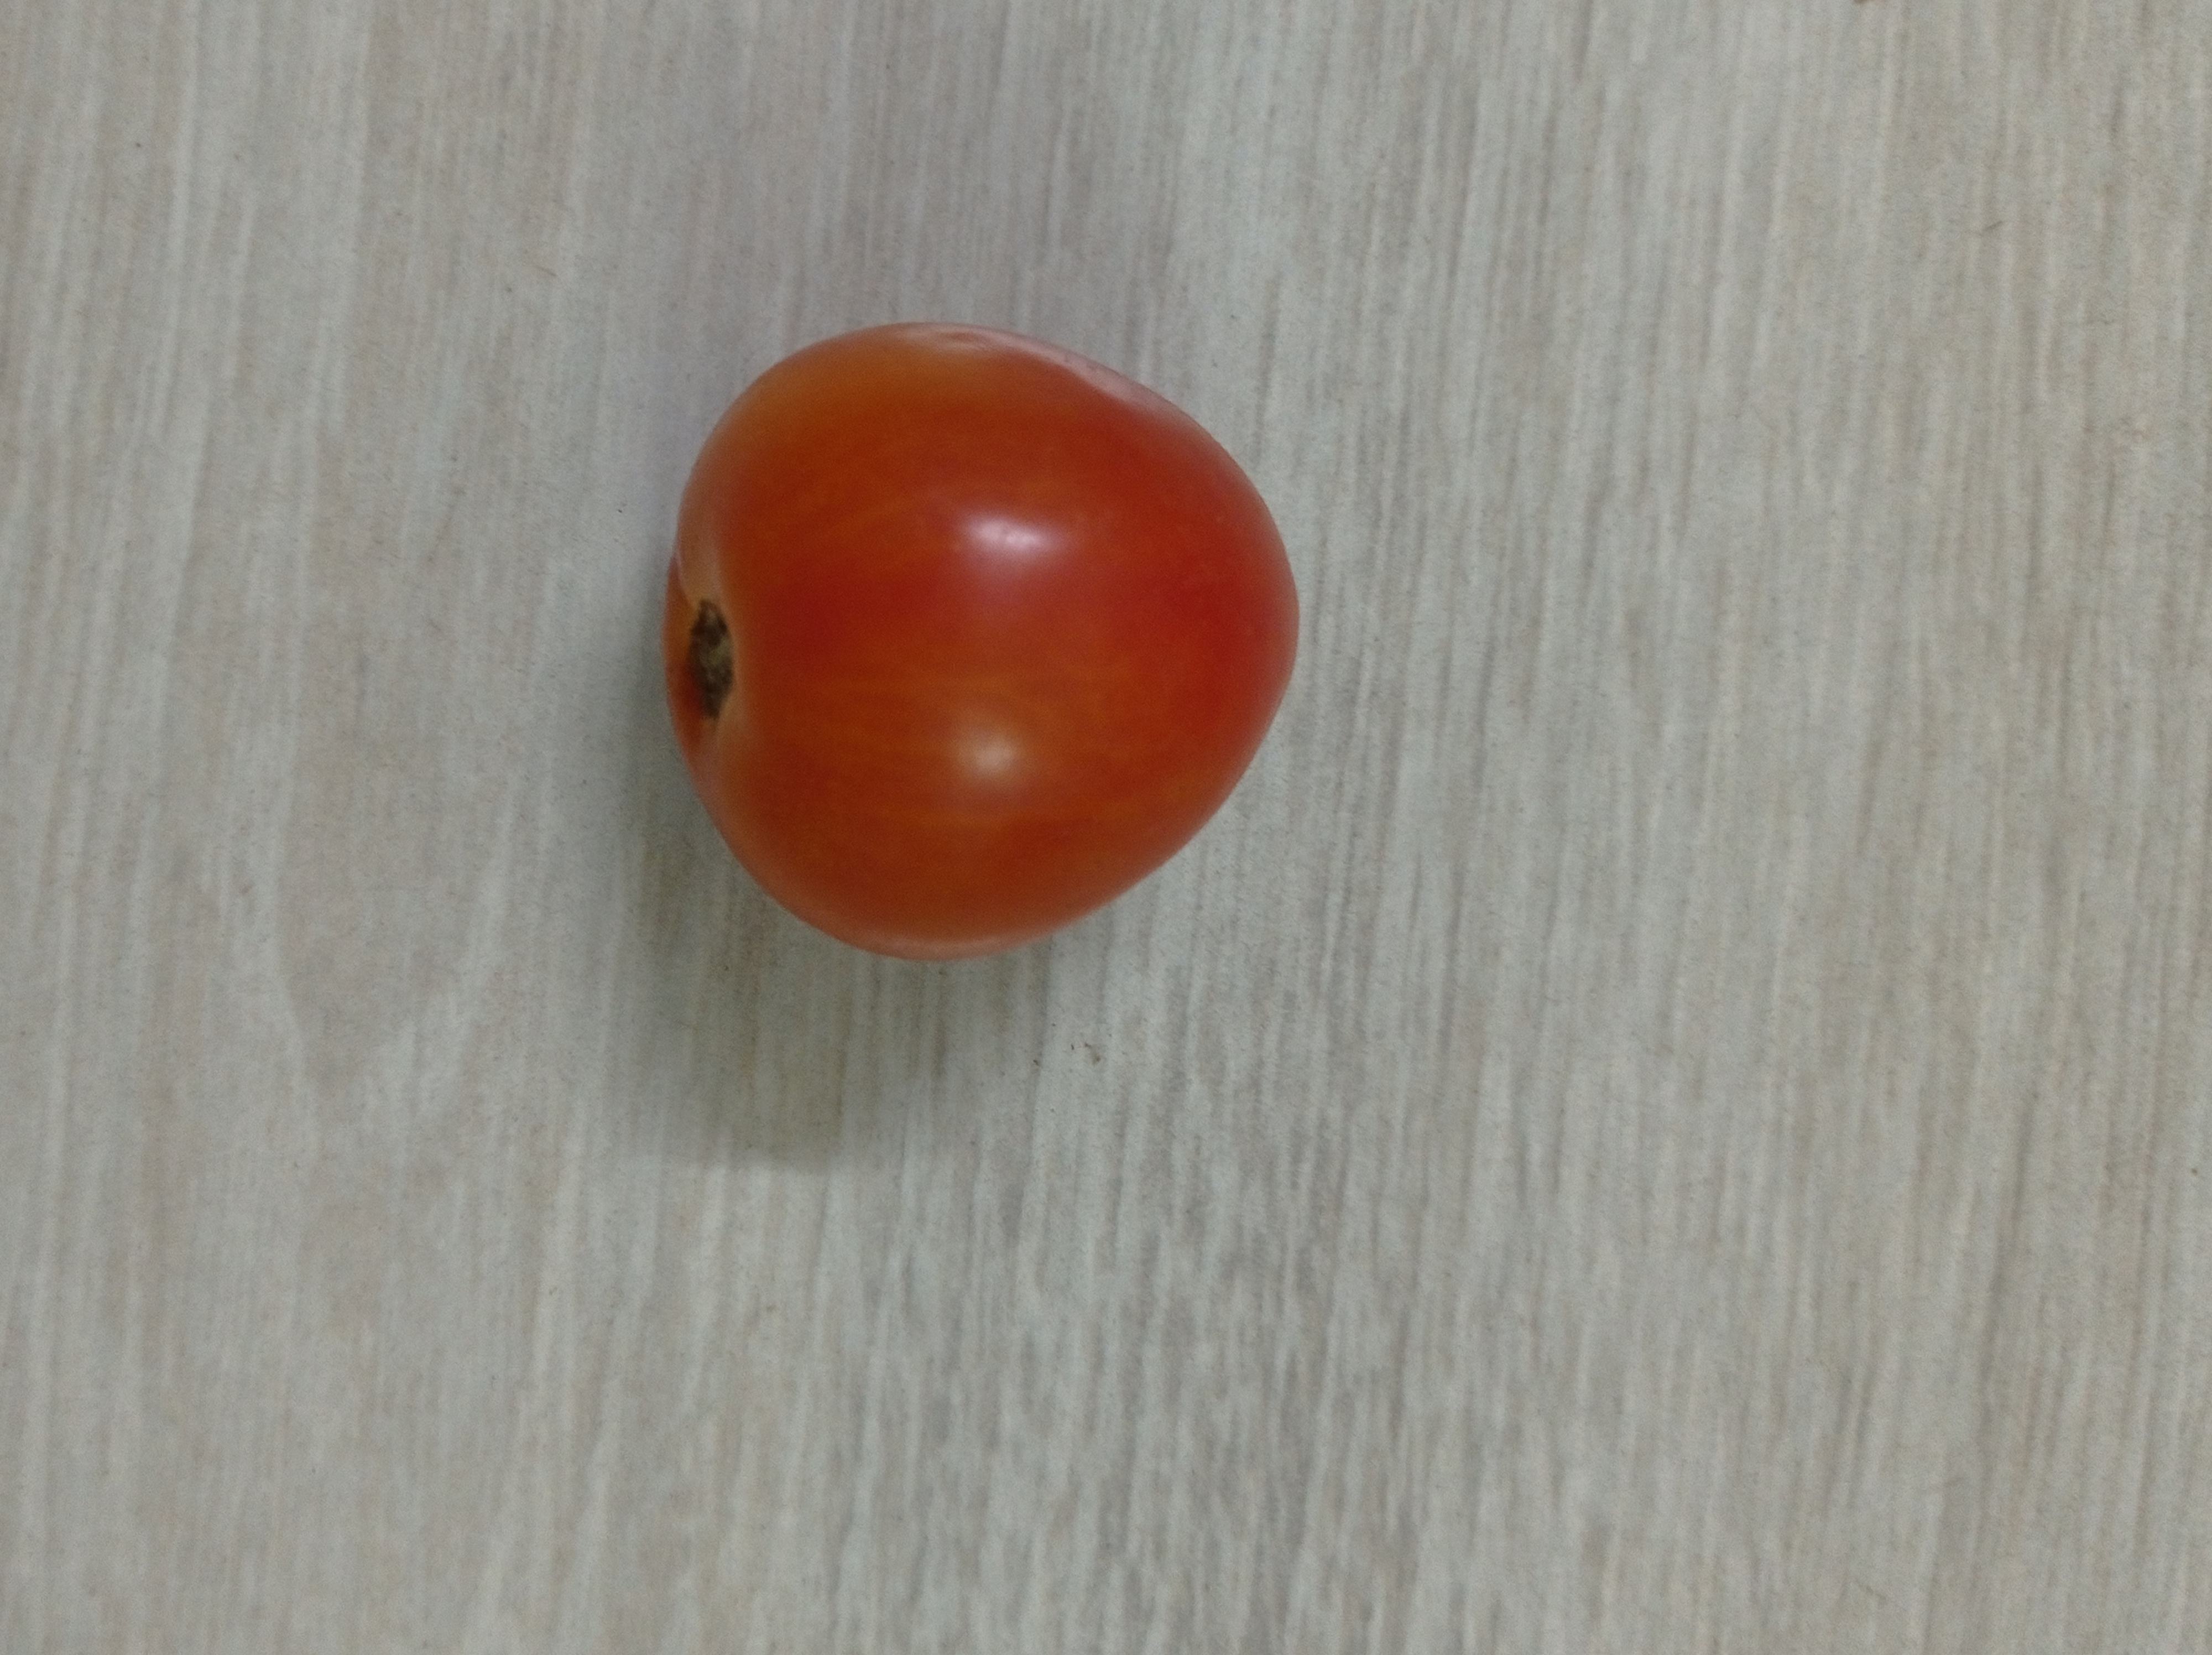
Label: Fresh